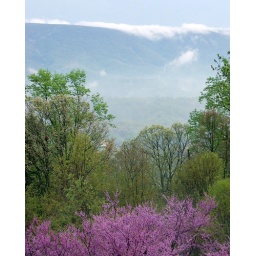
The fog crept over the mountain and provided a stunning backdrop for the mountains and trees